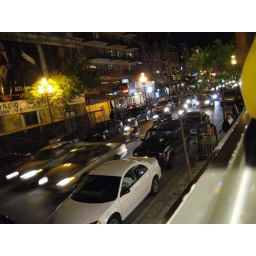
Streets of DT Montreal at night with hot girls and guys walking by